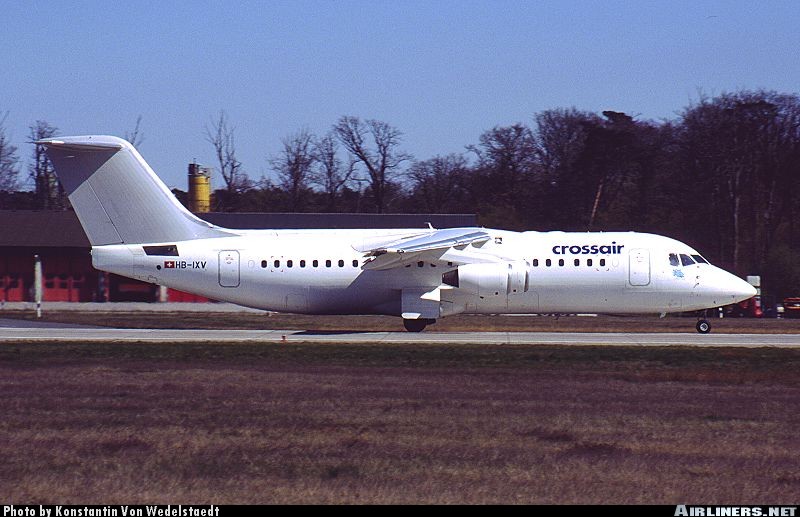
Vehicle type: Planes